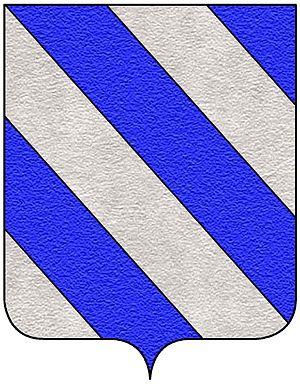
Isabelle Fieschi dite fosca « ténébreuse » Fieschi, fut dame de Milan par son mariage avec Luchino Visconti, Seigneur de Milan.